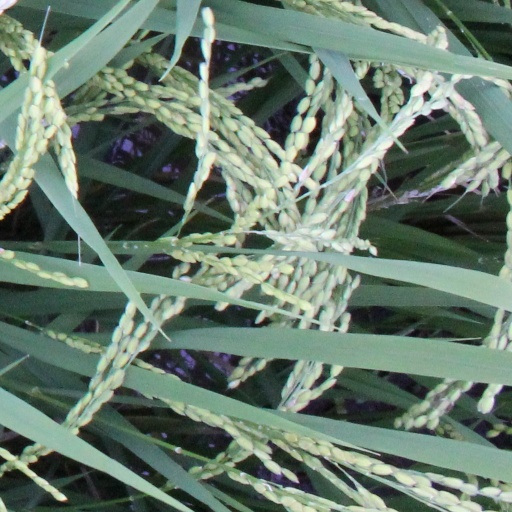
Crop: rice